Pól Jóhannus Justinussen

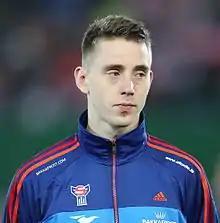

Pól Jóhannus Justinussen (born 13 January 1989) is a Faroese professional footballer who plays for NSÍ Runavík as a midfielder. He previously played for Valur in Iceland and for the Faroese football clubs B68 Toftir, EB/Streymur and GÍ Gøta.